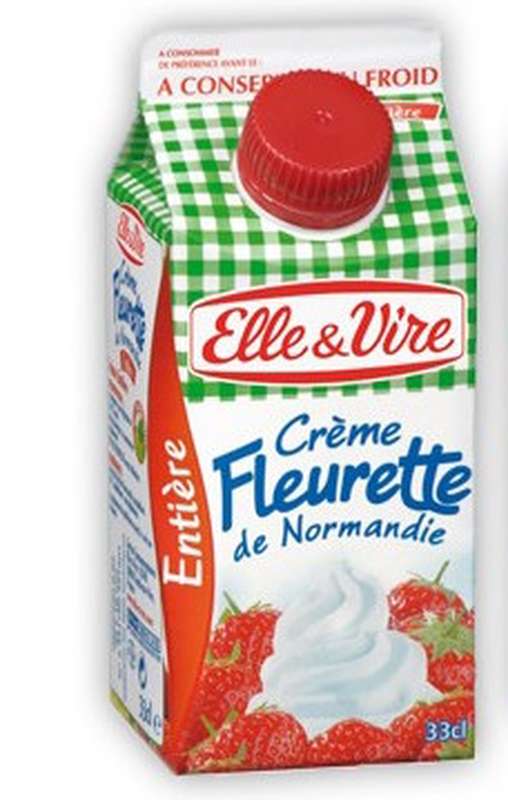
Waste category: cardboard